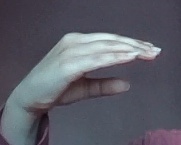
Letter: jeem